Louis Bertignac

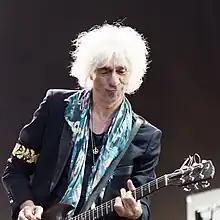
Bertignac in 2016

Louis Laurent Bertignac (born 23 February 1954) is a French guitarist, vocalist and songwriter. An ex Shakin' Street member and a founding member in 1976 of the rock band Téléphone, he formed Bertignac et les Visiteurs after Téléphone split in 1986. Tony Visconti produced his first solo album, "Elle et Louis" (1993) and Chris Kimsey the second, " '96".